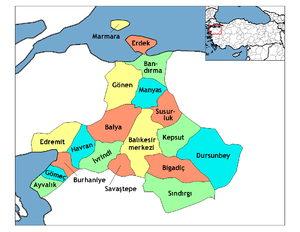
Havran est une ville et un district de la province de Balıkesir, dans la région de Marmara, en Turquie.
Bandırma est une ville de Turquie qui comptait 111 494 habitants en 2008.
Susurluk est une ville et un district de la province de Balıkesir dans la région de Marmara en Turquie.
Savaştepe est une ville et un district de la province de Balıkesir dans la région de Marmara en Turquie.